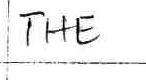
Label: the